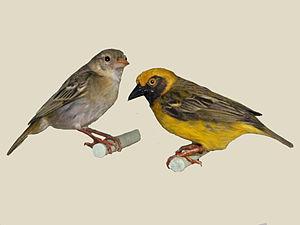
Le Tisserin masqué est une espèce de passereaux appartenant à la famille des Ploceidae.